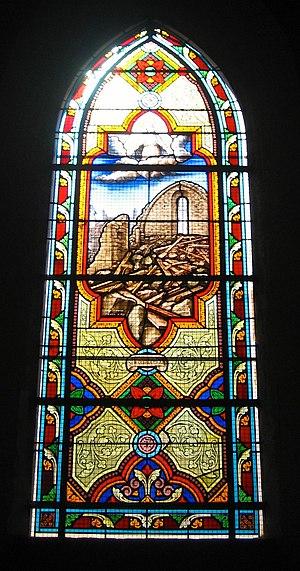
Église Saint-Germain de La Châtre. Vitrail de l'écroulement du clocher en 1896
L'église Saint-Germain de La Châtre est une église catholique française. Elle est située sur le territoire de la commune de La Châtre, dans le département de l'Indre, en région Centre-Val de Loire.